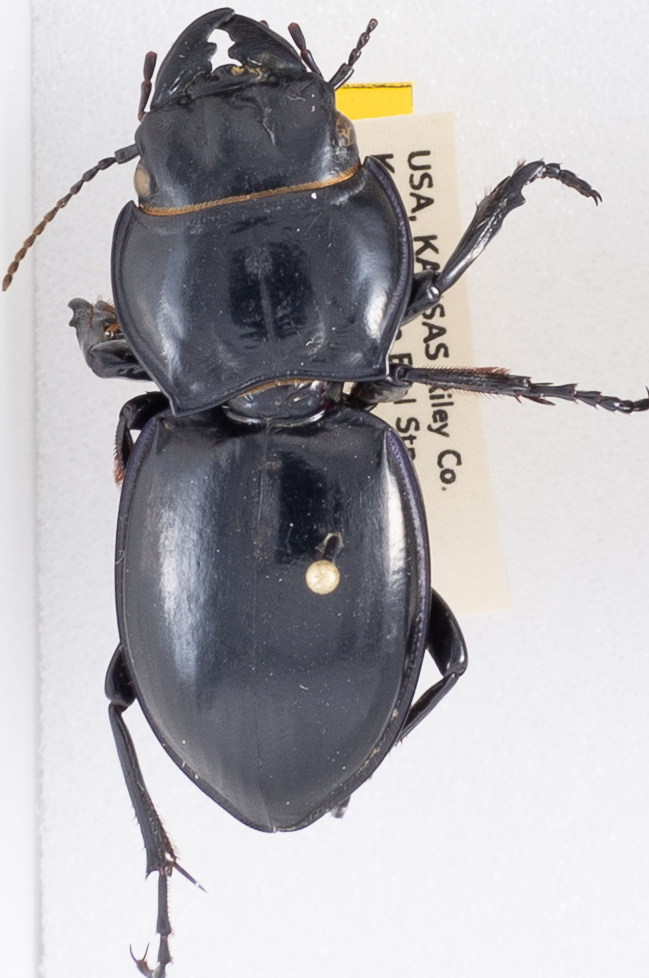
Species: Pasimachus californicus
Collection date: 2019-09-09
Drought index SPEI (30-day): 1.594
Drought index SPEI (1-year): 1.69
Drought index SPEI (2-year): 1.13